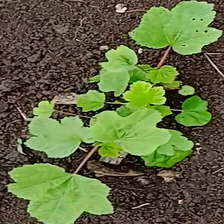
Weed species: Little_Mallow(Malva parviflora)